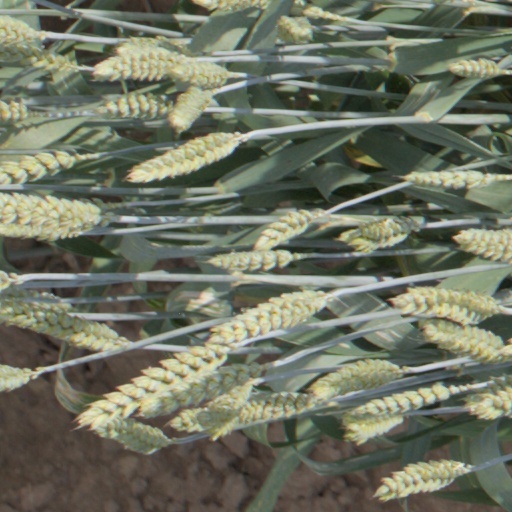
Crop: wheat